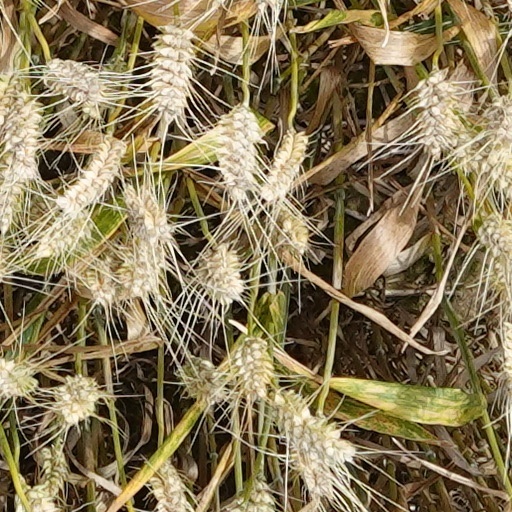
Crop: wheat